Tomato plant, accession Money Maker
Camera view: tilt-top (135 deg); turntable rotation: 90 degrees
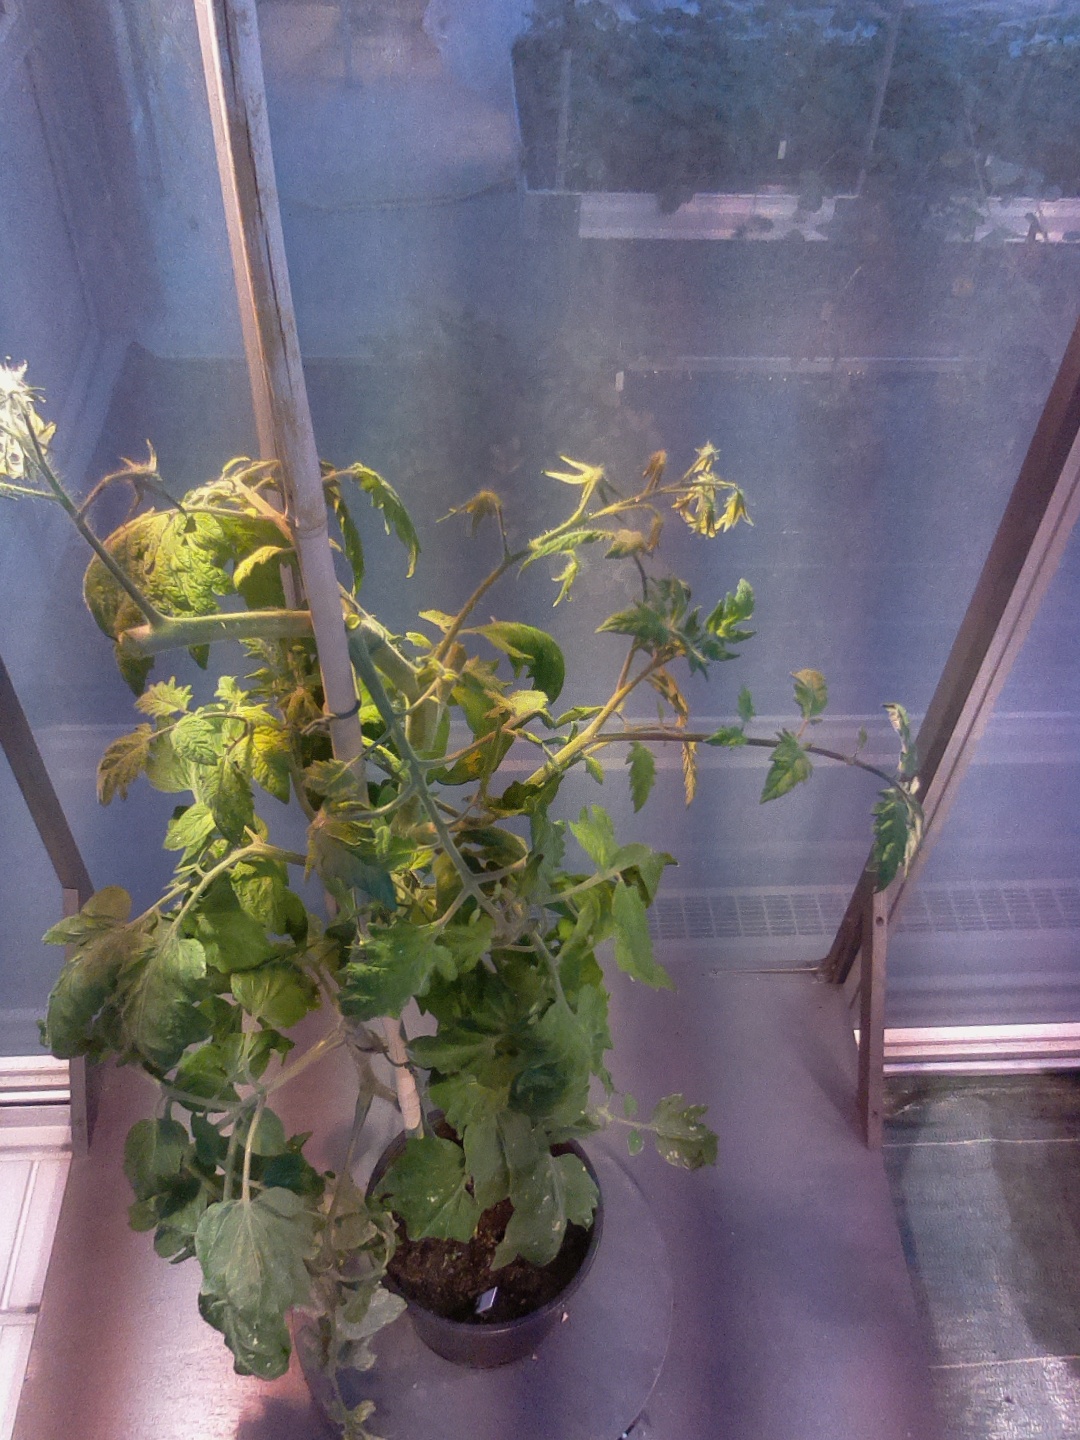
BBCH growth stage 72: 20%-30% of final fruit size